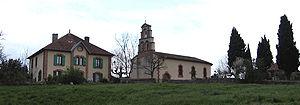
Village de Lescousse, Ariège.
Lescousse est une commune française, située dans le département de l'Ariège en région Occitanie.